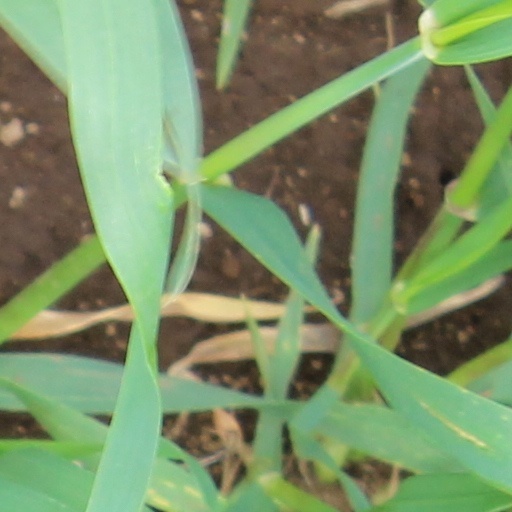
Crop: wheat